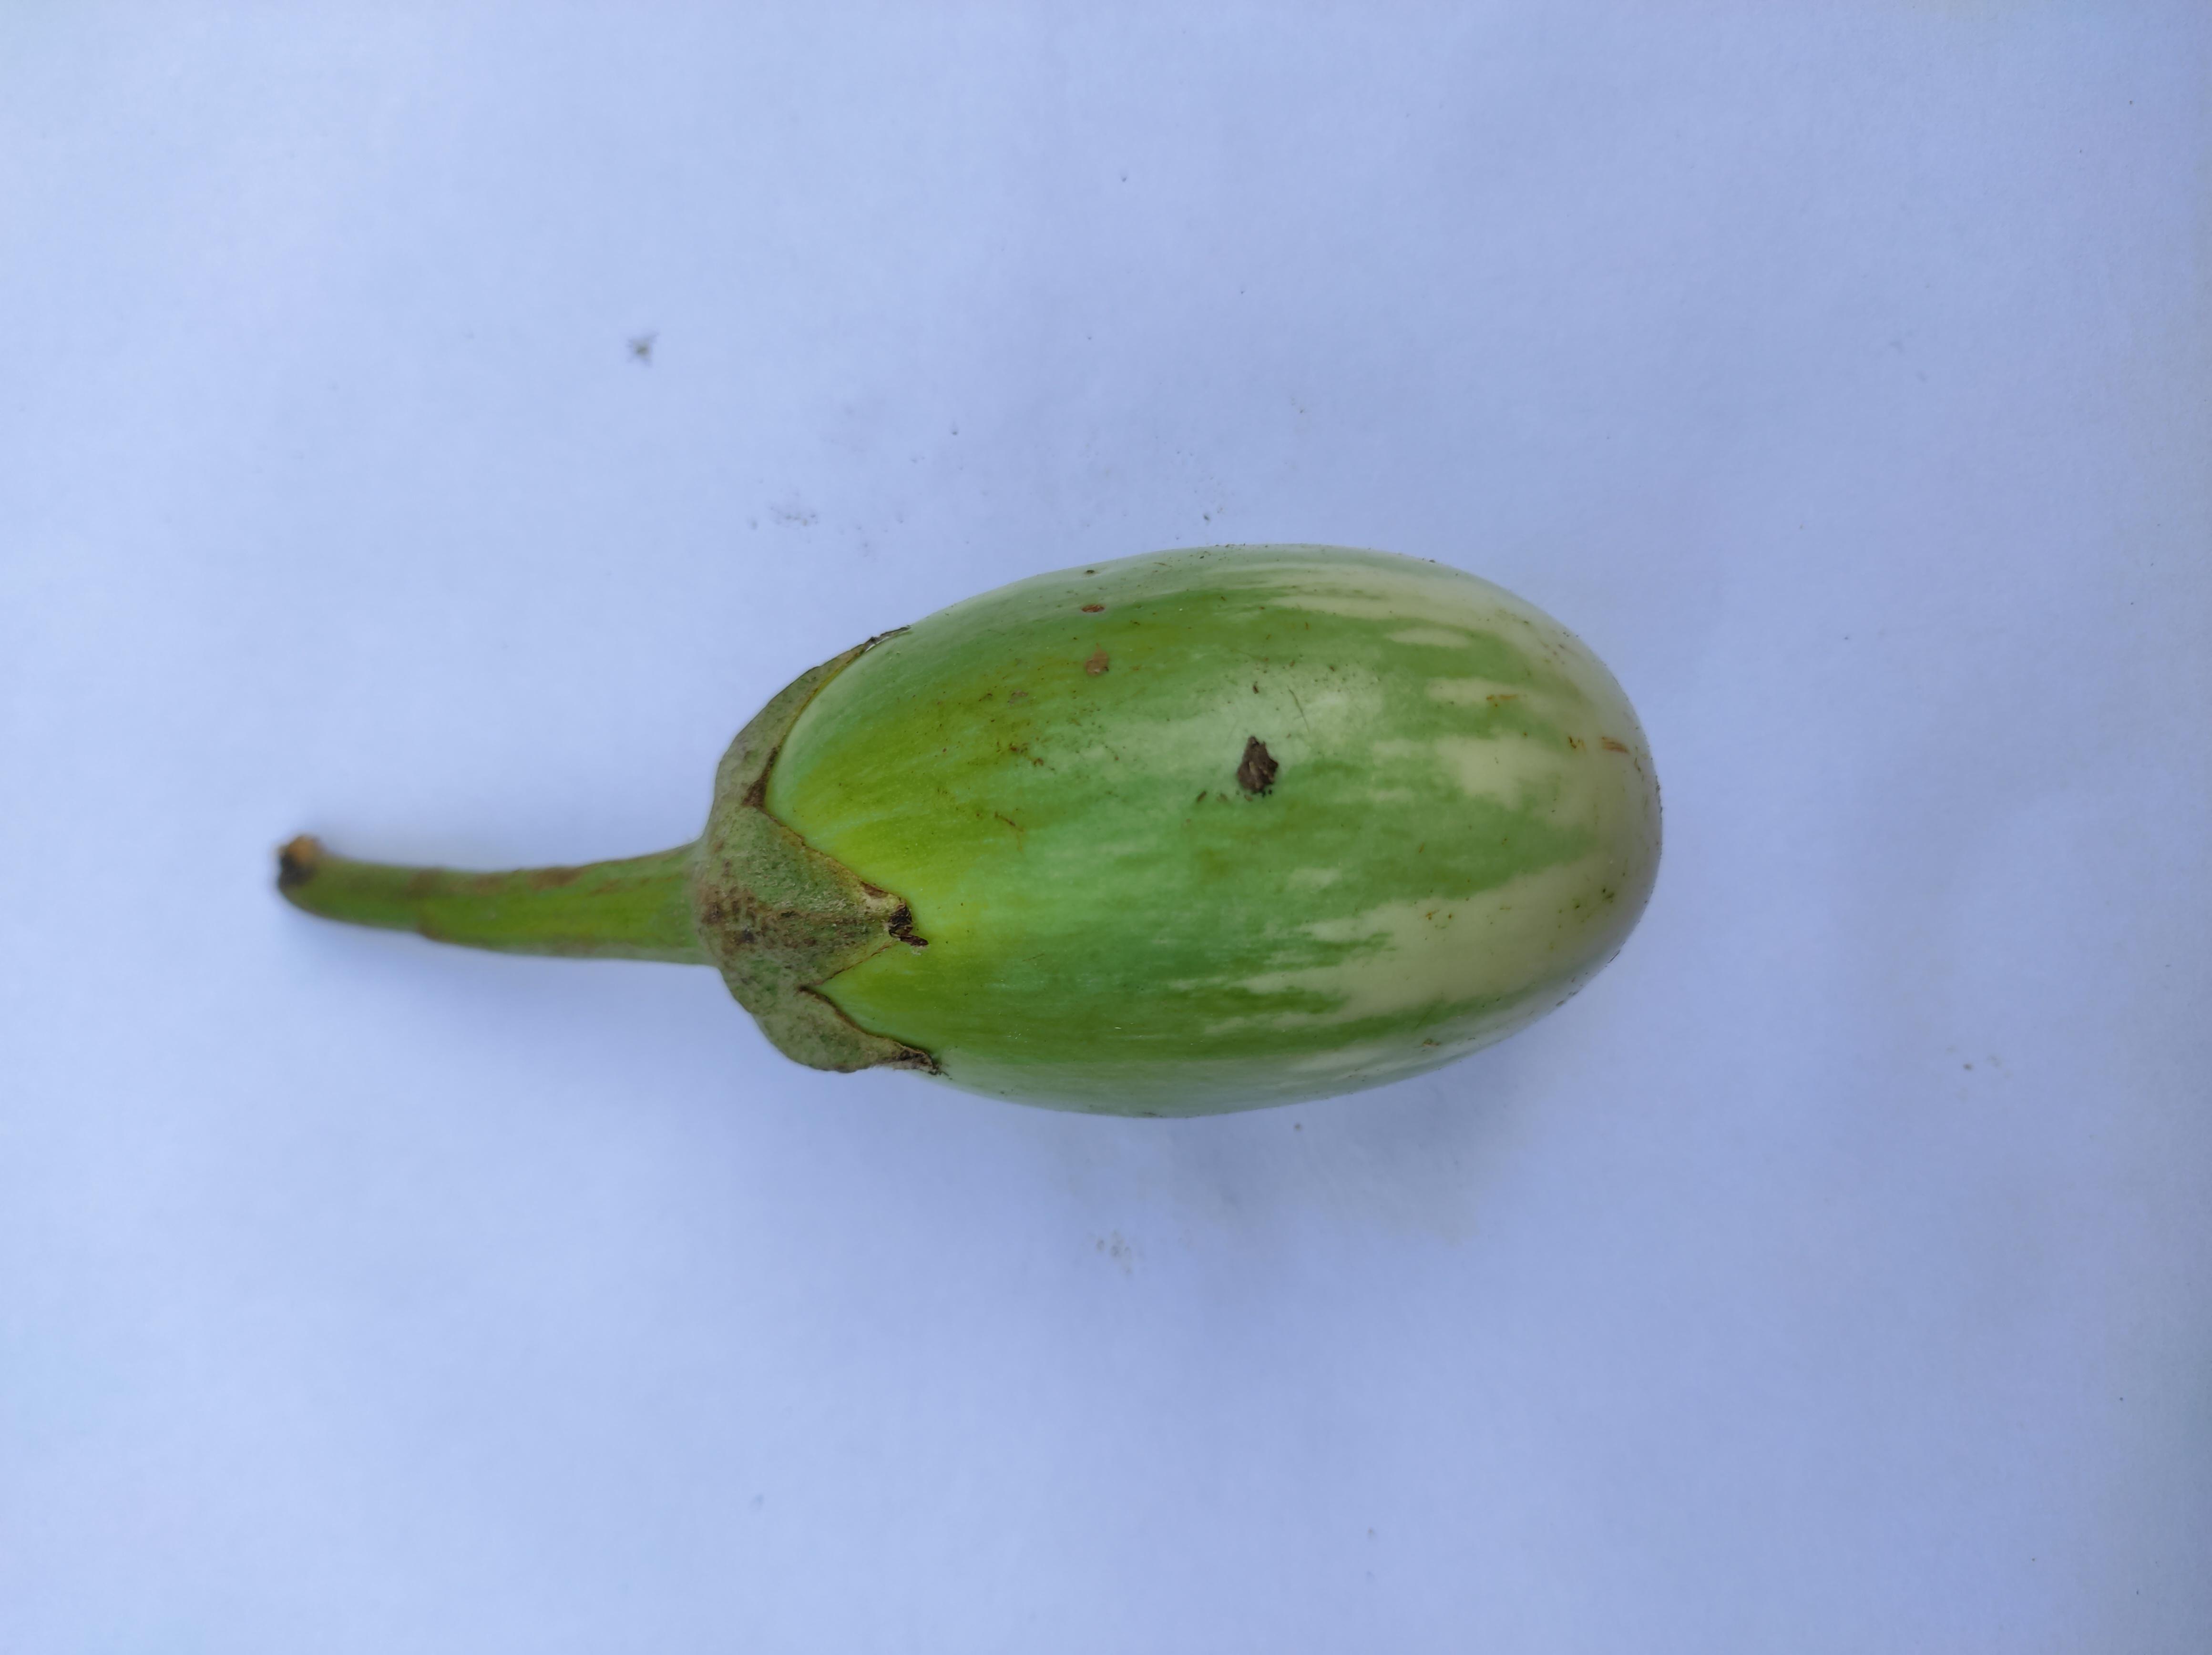
Label: Brinjal